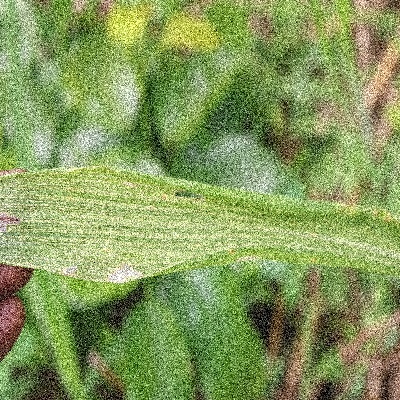
Label: Corn_(Maize)___Maize_Streak_Virus